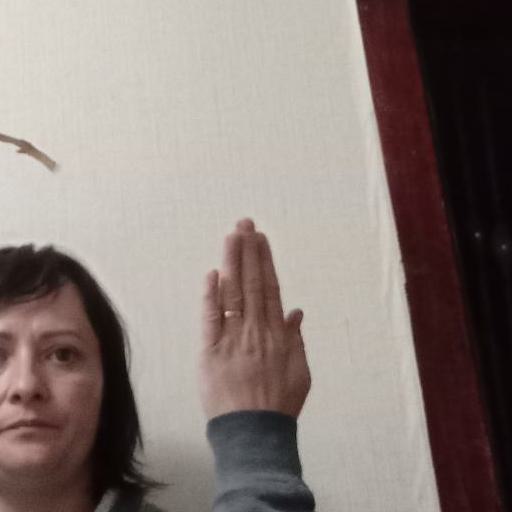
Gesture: stop_inverted